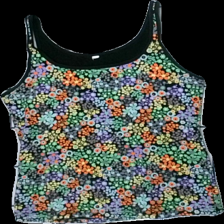
View: front
Type: Top
Category: Ladies
Brand: Missing
Colors: Multicolor, Black, Green, Orange
Material: 100% cotton
Pattern: Floral print
Cut: Regular
Season: Summer
Trend: 90s
Stains: Minor
Smell: Minor
Price range: <50
Recommended usage: Export
Comment: washed out